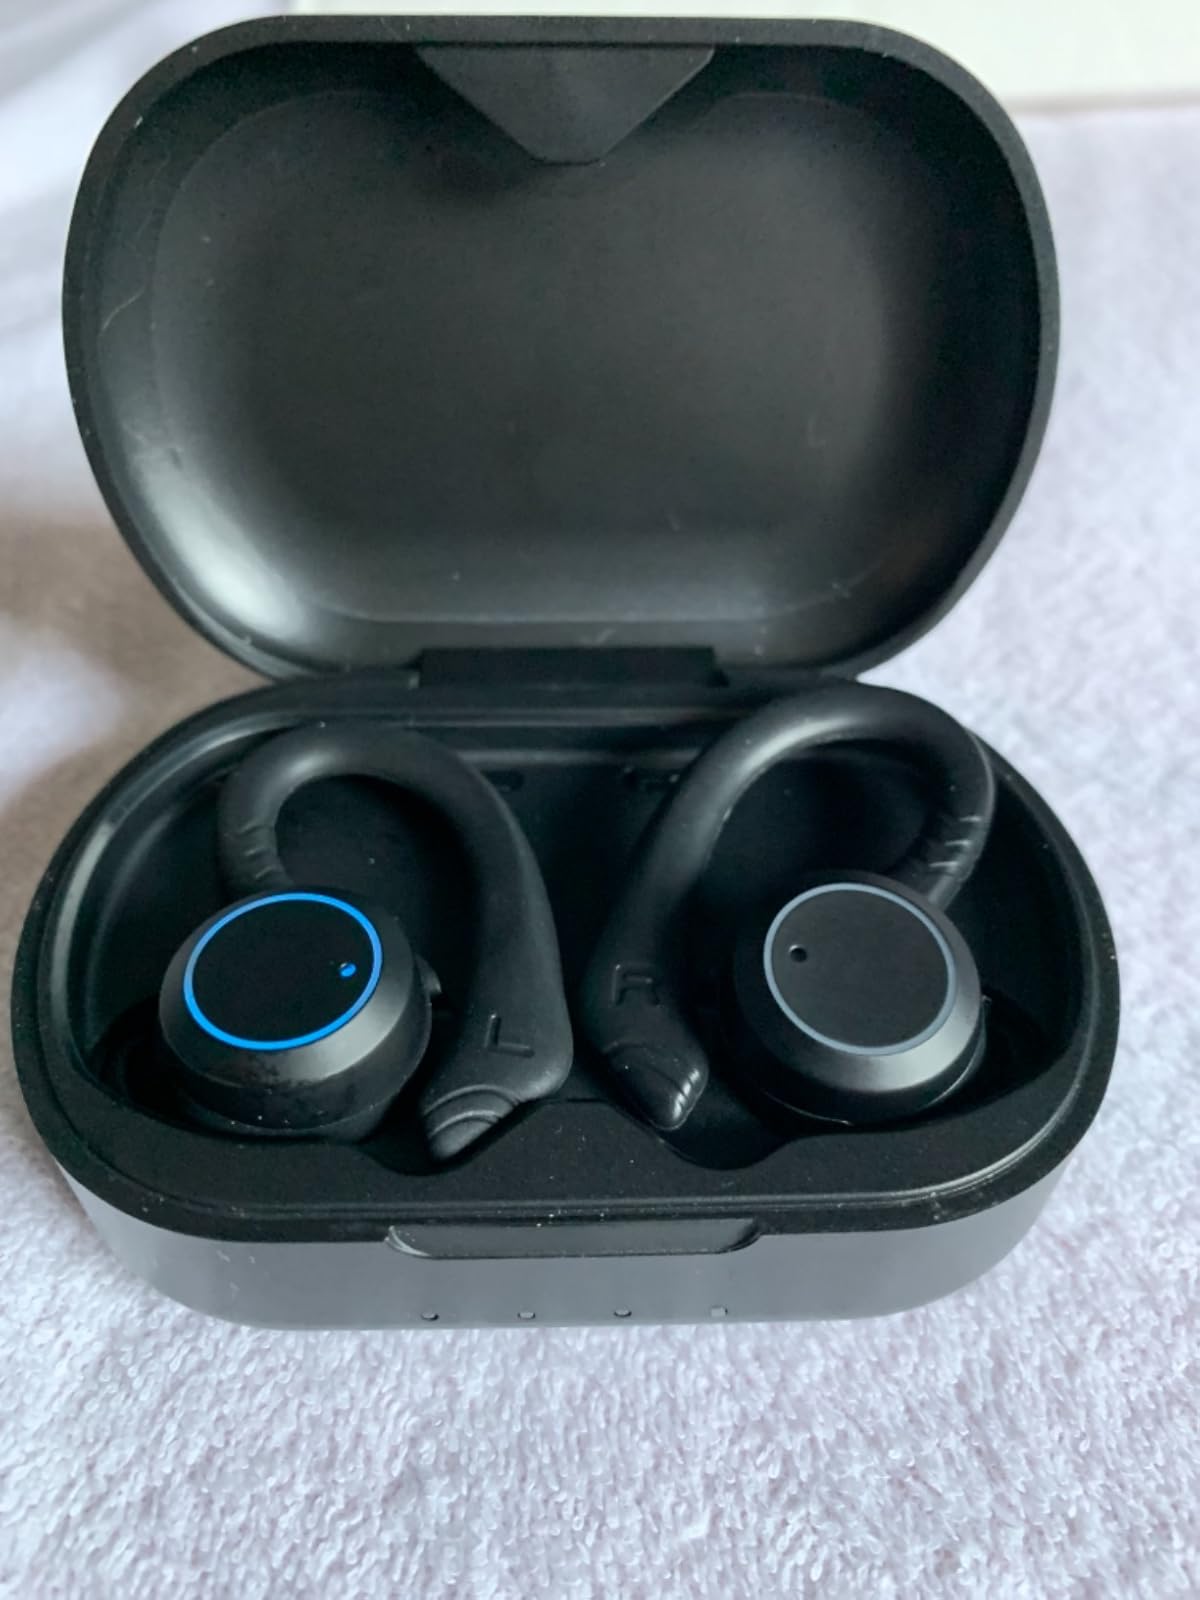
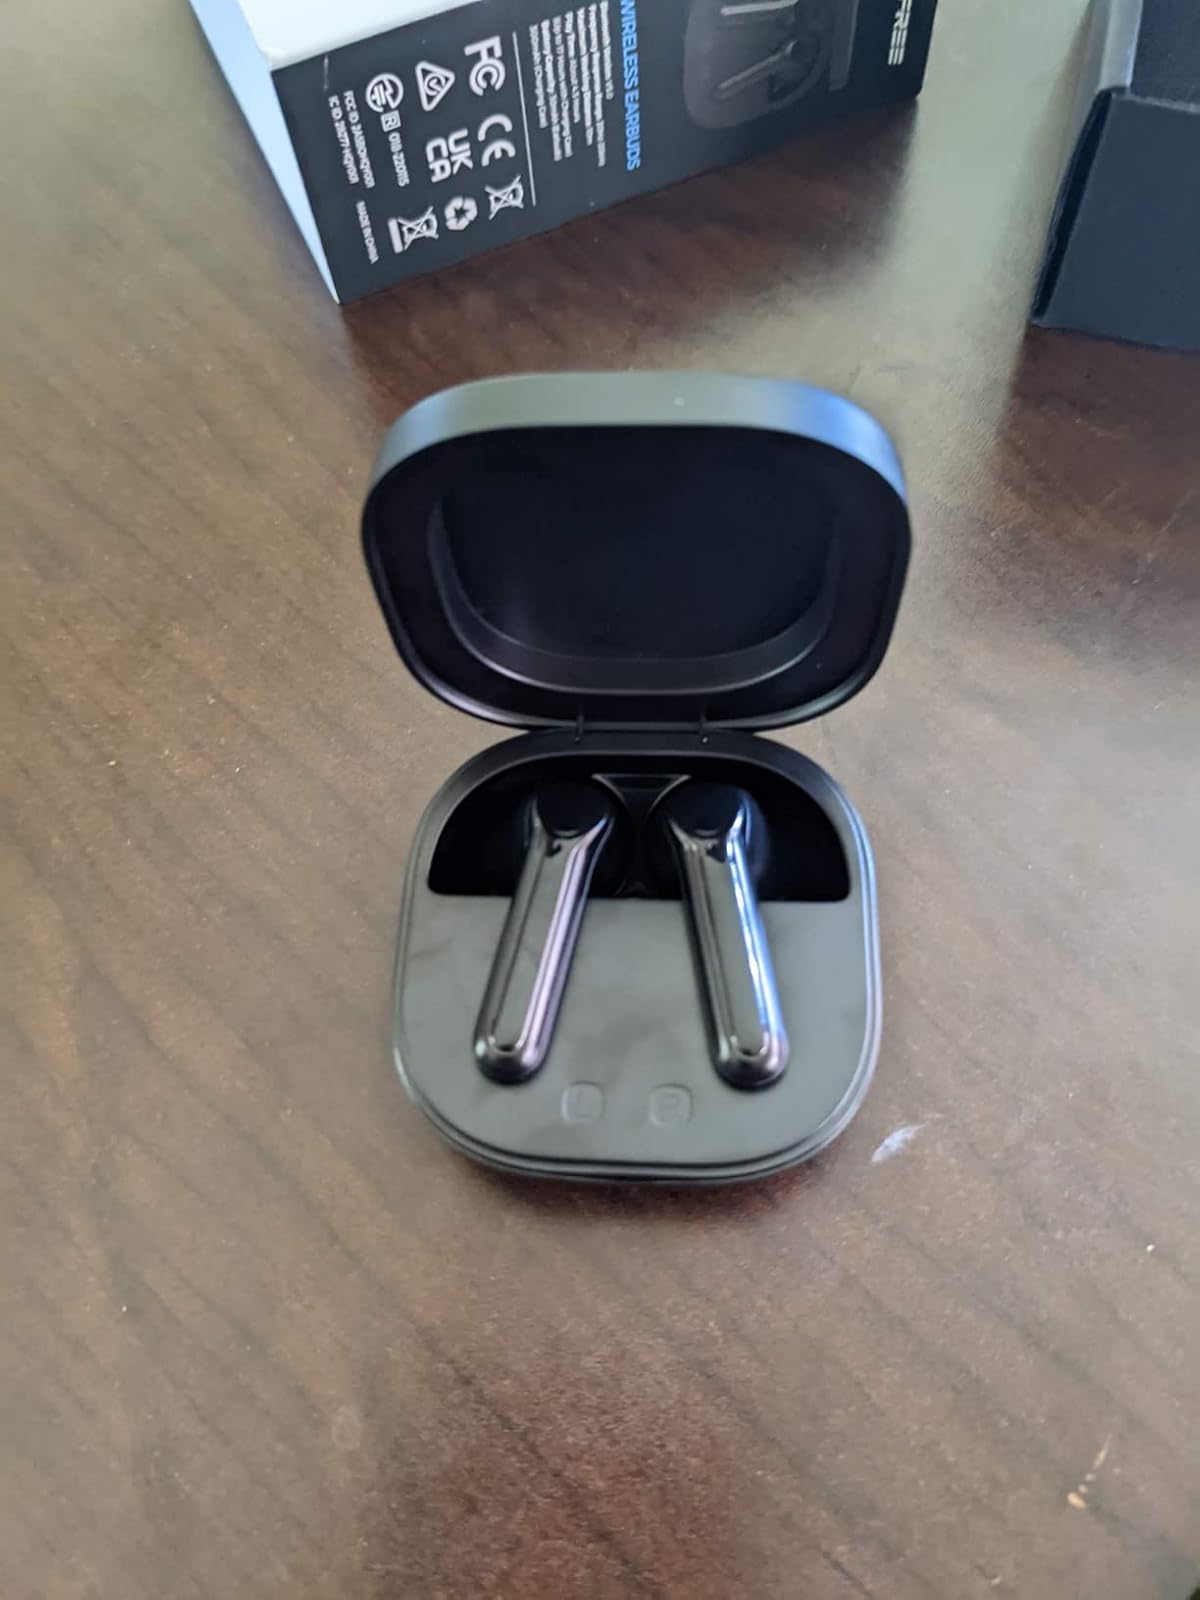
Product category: earbuds
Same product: no